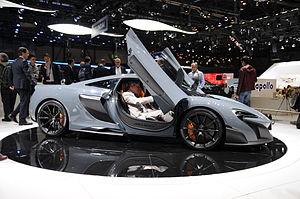
Salon international de l'automobile de Genève 2015